Building Act 1774

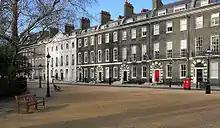
Bedford Square, Bloomsbury. London's first entirely symmetrical square, built between 1775 and 1783, entirely of "First Rate" houses, according to the 1774 Act.

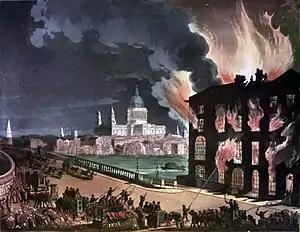
"Fire in London", an engraving from "Microcosm of London" (1808-1811), illustrated by Augustus Charles Pugin and Thomas Rowlandson. Teams of men tackle a fire in houses at the Southwark end of Blackfriars Bridge using hand pumped fire engines.

The Building Act 1774 (14 Geo. 3. c. 78), formally known as the Fires Prevention (Metropolis) Act 1774, was an act of the Parliament of Great Britain passed in 1774 to consolidate earlier legislation and to regulate the design and construction of new buildings in London. The provisions of the act regulated the design of new buildings erected in London and elsewhere in Great Britain and Ireland in the late Georgian period.